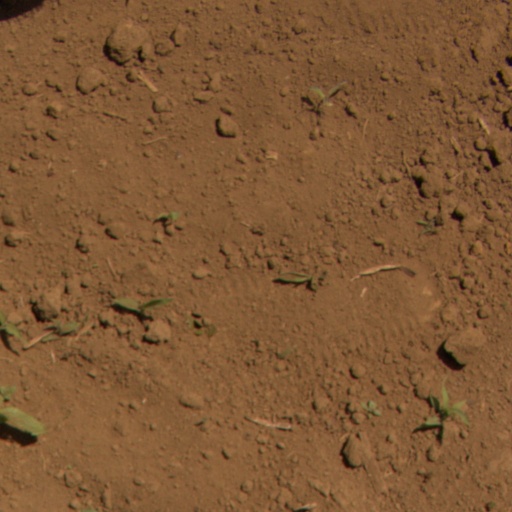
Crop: Jerusalem artichoke